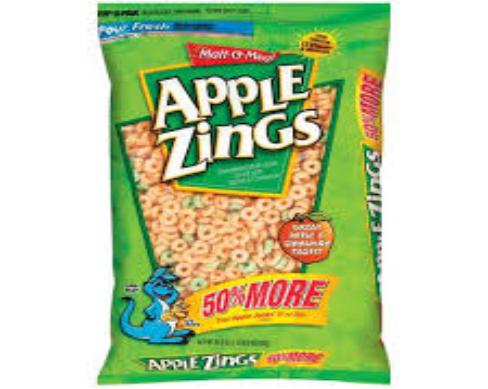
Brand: Apple Zings
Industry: Food